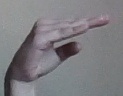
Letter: jeem